Sabha Governorate

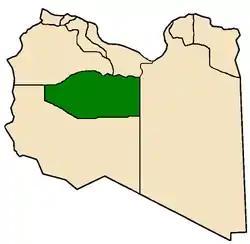
Location of Sabha Governorate within Libya

Sabha Governorate (or Sebha Governorate) was one of the governorates (muhafazah) of Libya from 1963 to 1983. It was formed from part of Fezzan province. Its capital was Sabha. In 1970, it had a population of around 97,000.